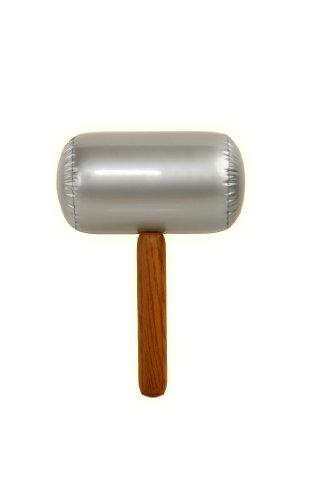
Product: Inflatable Mallet Costume,One Size
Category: Clothing, Shoes & Jewelry | Costumes & Accessories | Kids & Baby | Girls | Accessories
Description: Inflatable plastic mallet.
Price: $6.66
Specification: ProductDimensions:17x7x14inches|ItemWeight:4ounces|ShippingWeight:4ounces(Viewshippingratesandpolicies)|DomesticShipping:ItemcanbeshippedwithinU.S.|InternationalShipping:ThisitemcanbeshippedtoselectcountriesoutsideoftheU.S.LearnMore|ASIN:B003UYUZGM|Itemmodelnumber:8551|Manufacturerrecommendedage:36months-15years